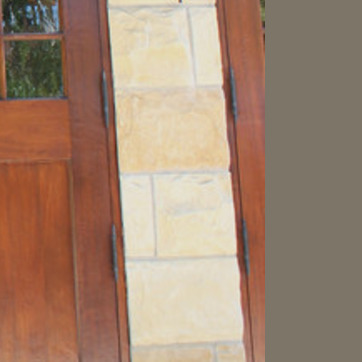
Material: stone